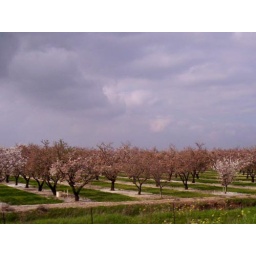
A peach orchard in the Central Valley of California, as seen from the car window